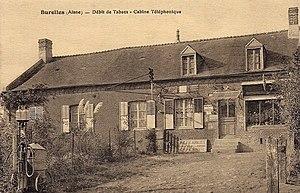
Carte postale du village vers 1920
Burelles est une commune française située dans le département de l'Aisne, en région Hauts-de-France.